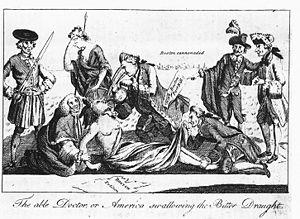
Les lois intolérables, que les Britanniques nommèrent Coercive Acts ou Punitive Acts, sont une série de lois promulguées par le Parlement du Royaume-Uni en 1774 en réponse à l'agitation croissante des treize colonies britanniques en Amérique du Nord, en particulier à Boston à la suite d'incidents comme la Boston Tea Party. L'entrée en vigueur de ces lois joua un rôle prépondérant dans la survenue de la guerre d'indépendance des États-Unis et l'établissement du Congrès continental.